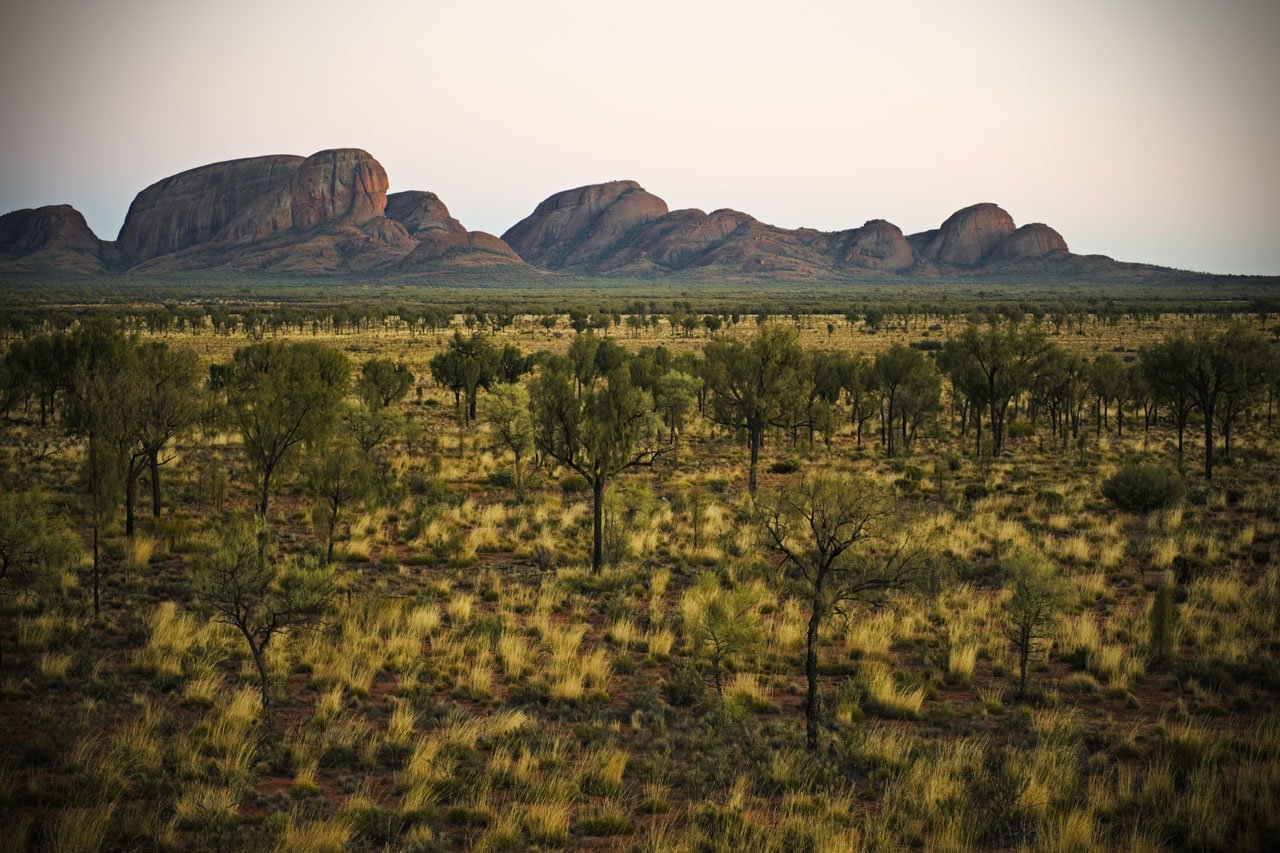
landscape, tree, nature, rock, wilderness, mountain, sunrise, sunset, morning, hill, desert, sandstone, valley, autumn, terrain, national park, plain, geology, mountains, plateau, habitat, ecosystem, landform, natural environment, geographical feature, atmospheric phenomenon, mountainous landforms